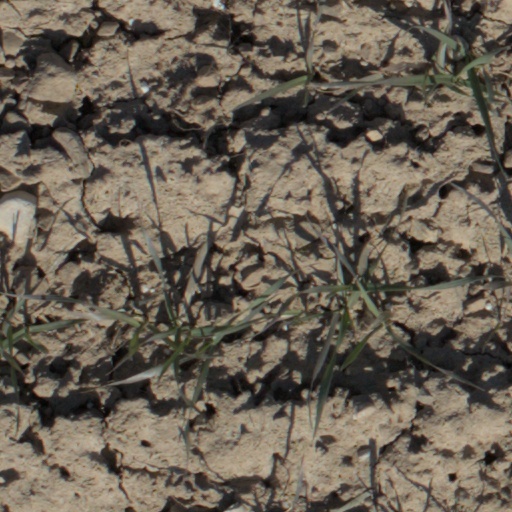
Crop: wheat